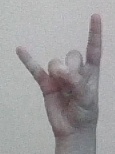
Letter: la